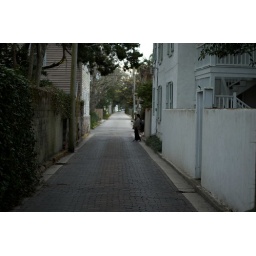
Taking pictures of doors and walls in St Augustine